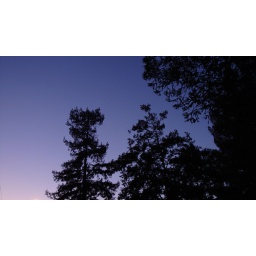
Pine trees silhoutted against a sky at dusk.